Wynne House (Fordyce, Arkansas)

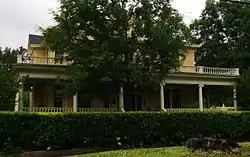

The Wynne House is a historic house on 4th Street in Fordyce, Arkansas. The two story wood-frame house was built in 1914, and is the city's best example of residential Classical Revival architecture. It is Foursquare in plan, with a hip roof with large gable dormers projecting. A porch wraps around two sides, featuring elaborate spindled balusters and Ionic columns.